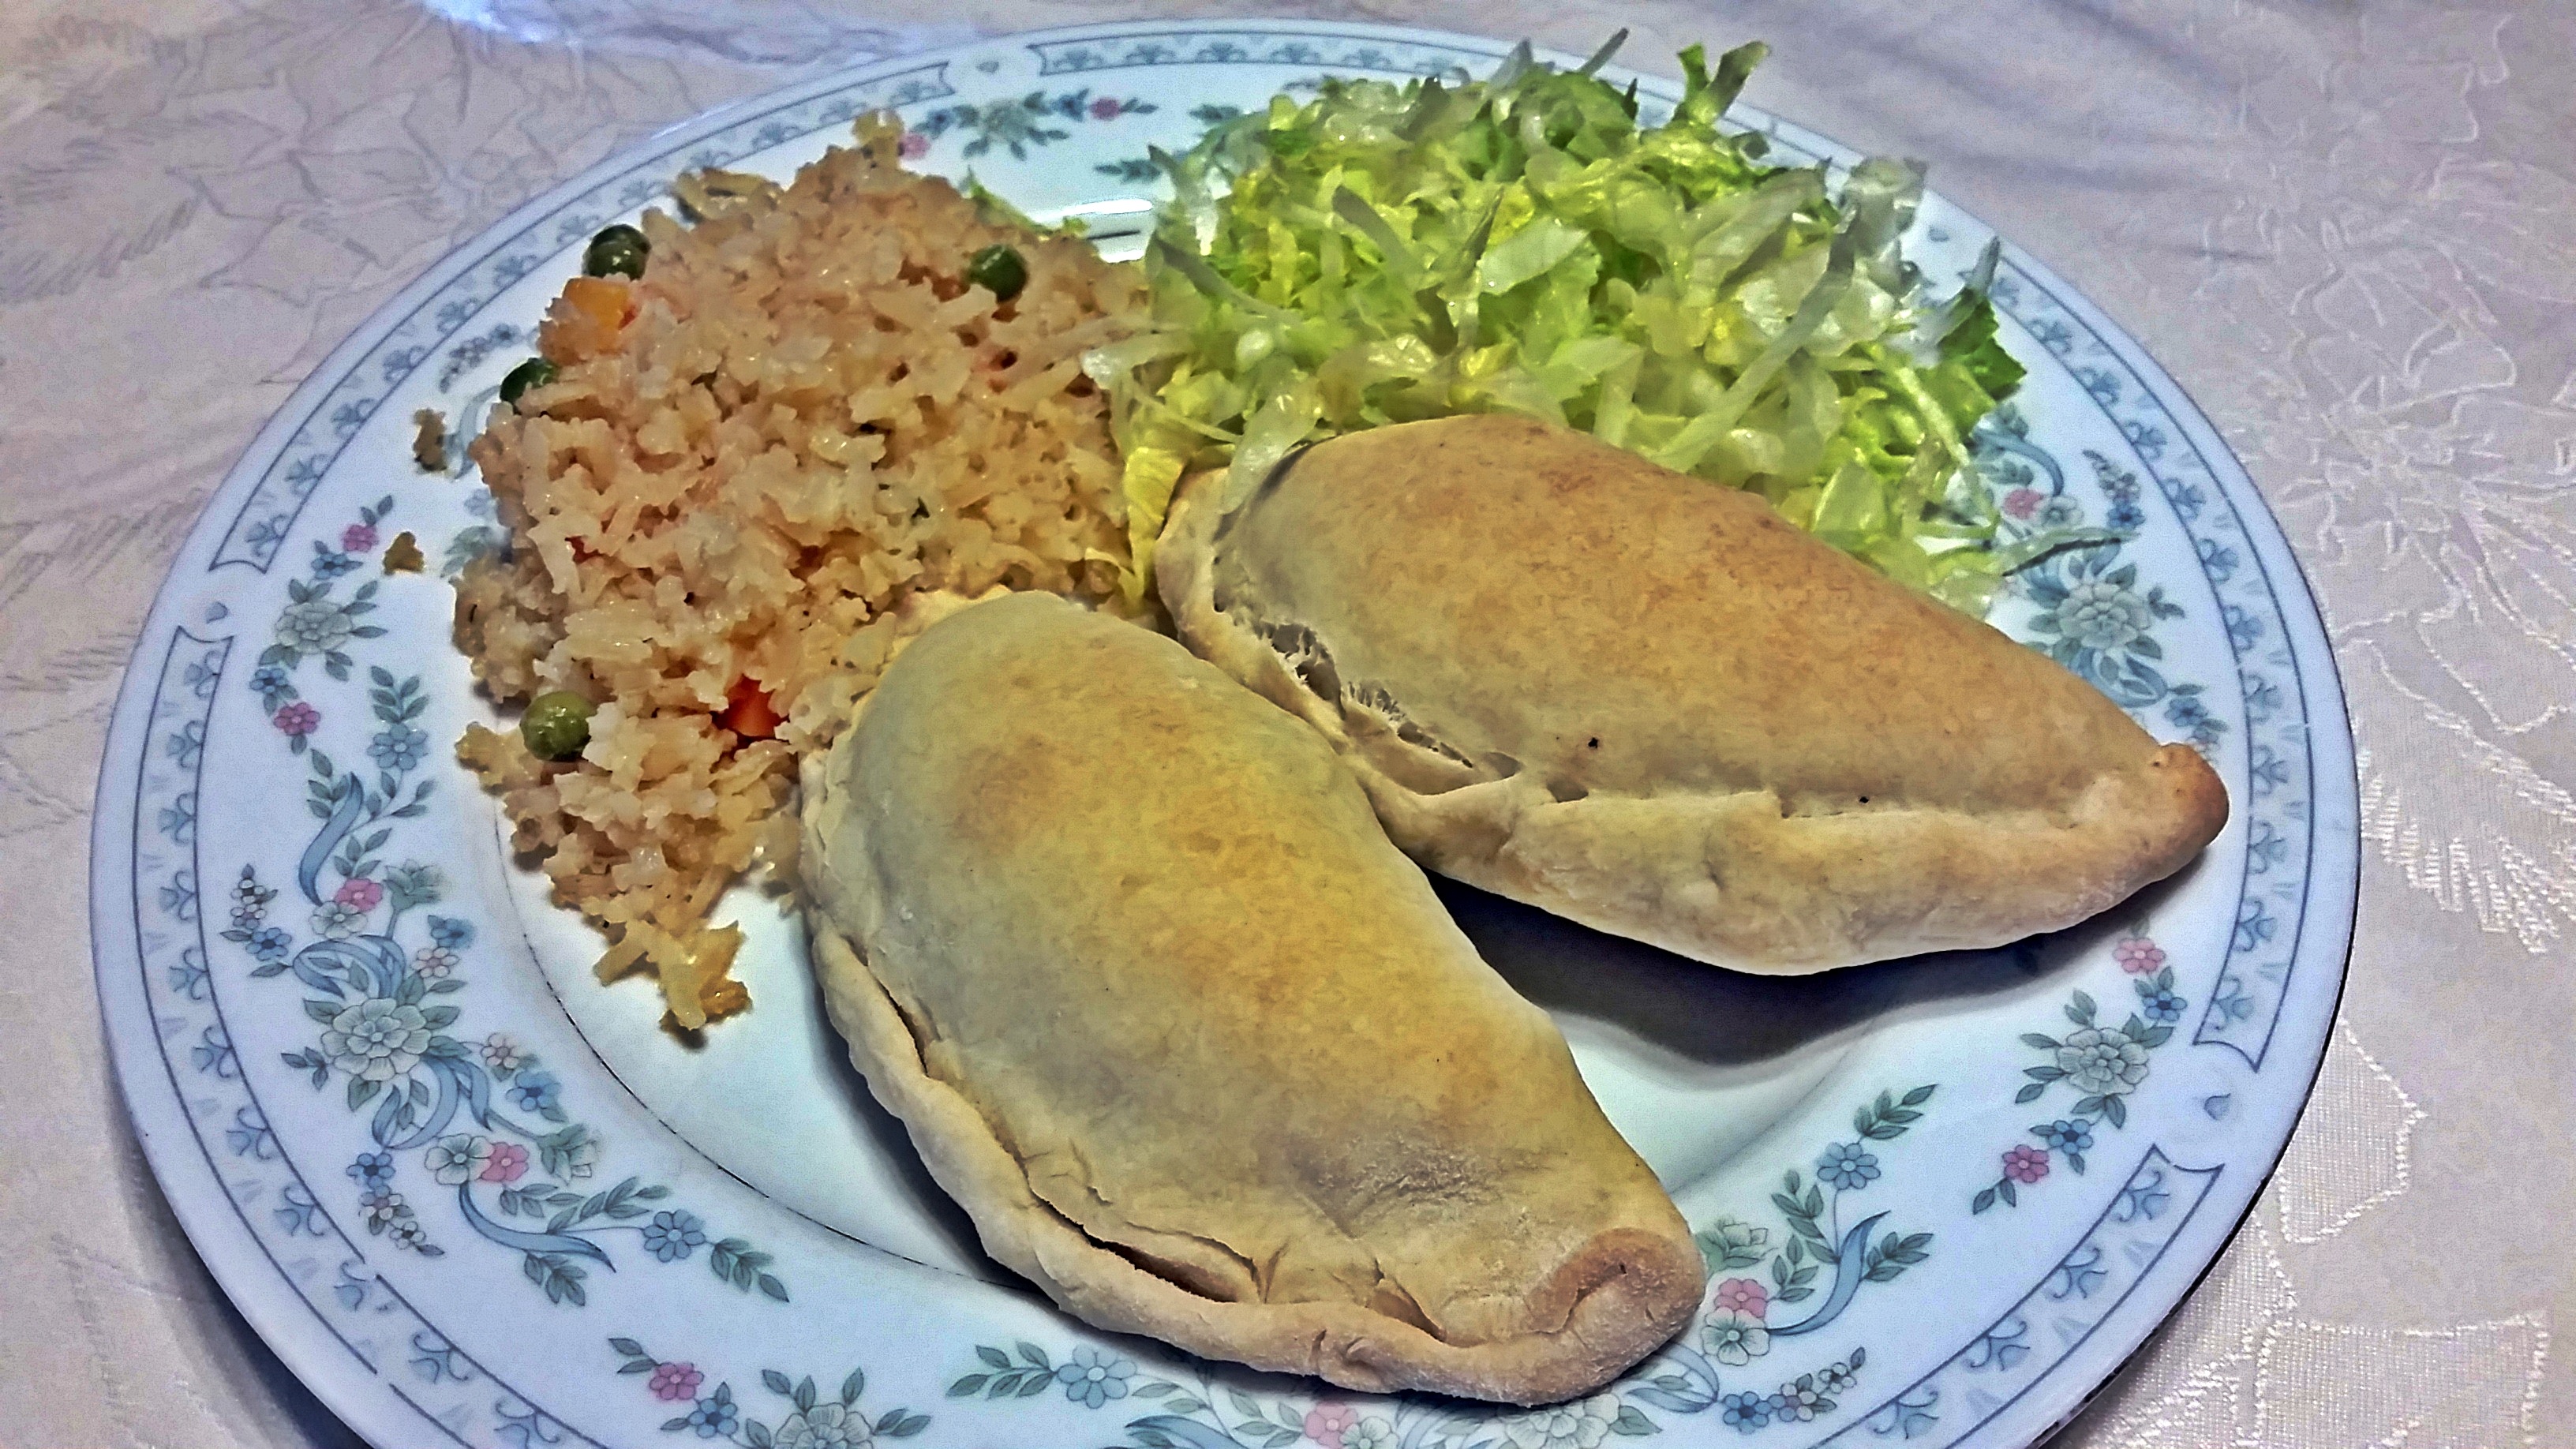
dish, meal, food, produce, vegetable, fresh, fish, breakfast, gourmet, snack, meat, lunch, cuisine, homemade, bread, chicken, pie, pastry, onion, dough, baked, fried, south, american, vegetables, dinner, latin, stuffed, photograph, vertical, horizontal, spanish, traditional, argentinian, filled, nobody, appetizer, patty, empanadas, gallega